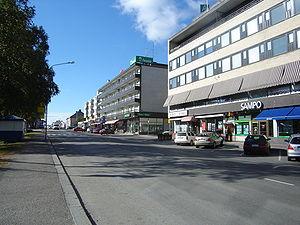
Tornio est une ville du nord-ouest de la Finlande, située au fond du Golfe de Botnie, à l'embouchure de la Tornionjoki, en Laponie. Elle borde la frontière suédoise, face à la ville d'Haparanda. Les deux villes fonctionnent comme des cités jumelles, les commerçants acceptent indifféremment les Euros et les Couronnes suédoises et les habitants n'hésitent pas à passer la frontière plusieurs fois par jour. Les deux municipalités, qui partagent déjà de nombreux services municipaux, ont même le projet de fusionner. Outre Haparanda, la commune est bordée par les municipalités de Keminmaa et Tervola à l’est, Ylitornio au nord.